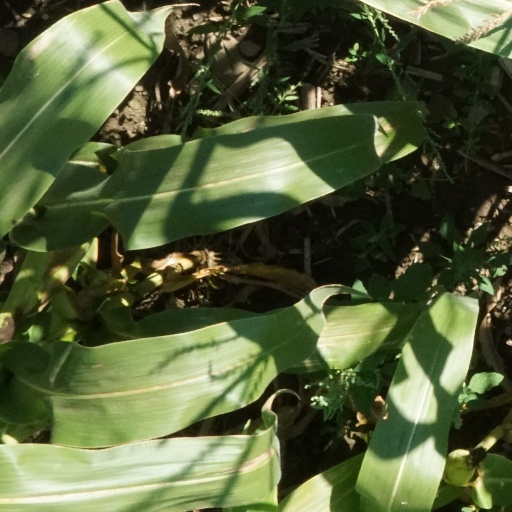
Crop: maize; corn